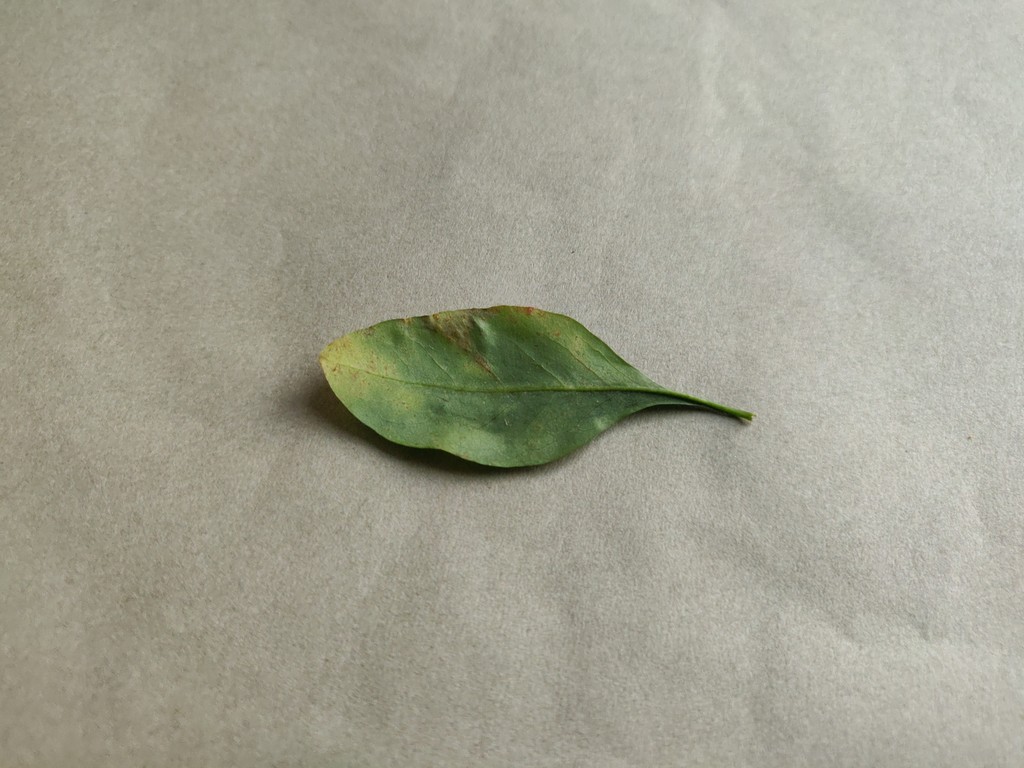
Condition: Unhealthy
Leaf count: single
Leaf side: back